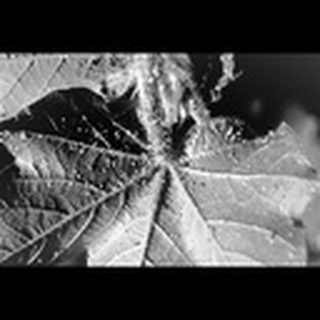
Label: cotton_aphids